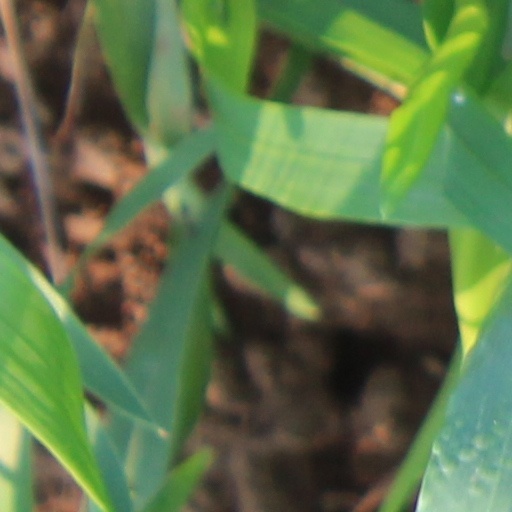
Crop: wheat